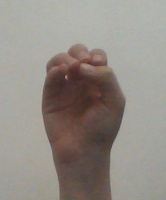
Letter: ha